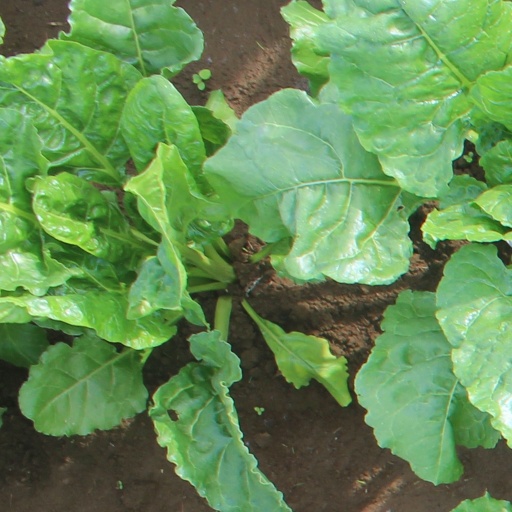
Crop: sugar beet